Jan Howard

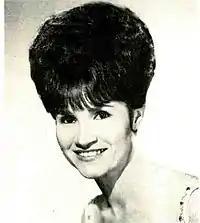
Howard in an issue of "Billboard Magazine", August 1968

The success of "Evil on Your Mind" led to an increased demand in Jan's bookings. In 1966, she played a package tour that ended at California's Hollywood Bowl and another in Detroit, Michigan that attracted roughly 24,000 people. Decca also continued recording Jan. She became increasingly identified with songs portraying women in assertive roles and occasionally featured lyrics by her husband. Examples of such songs included her next single, "Bad Seed", which reached the US country songs top ten. Other recordings with similar assertive themes included the 1967 US top country 40 songs "Any Old Way You Do" (penned by Howard) and "Roll Over and Play Dead". Both appeared on her fourth LP, "This Is Jan Howard Country", which became a top ten-charting LP on the US country survey.